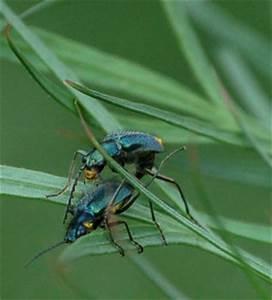
butterfly